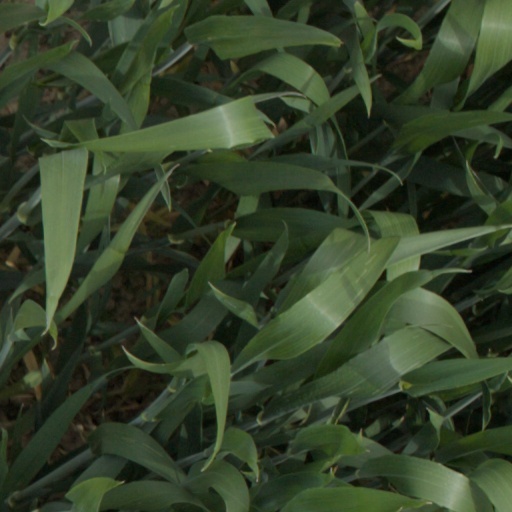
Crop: wheat